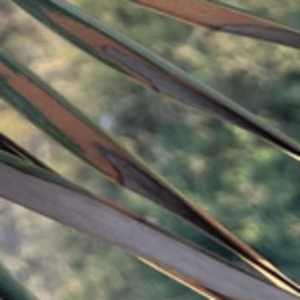
Label: Manganese Deficiency